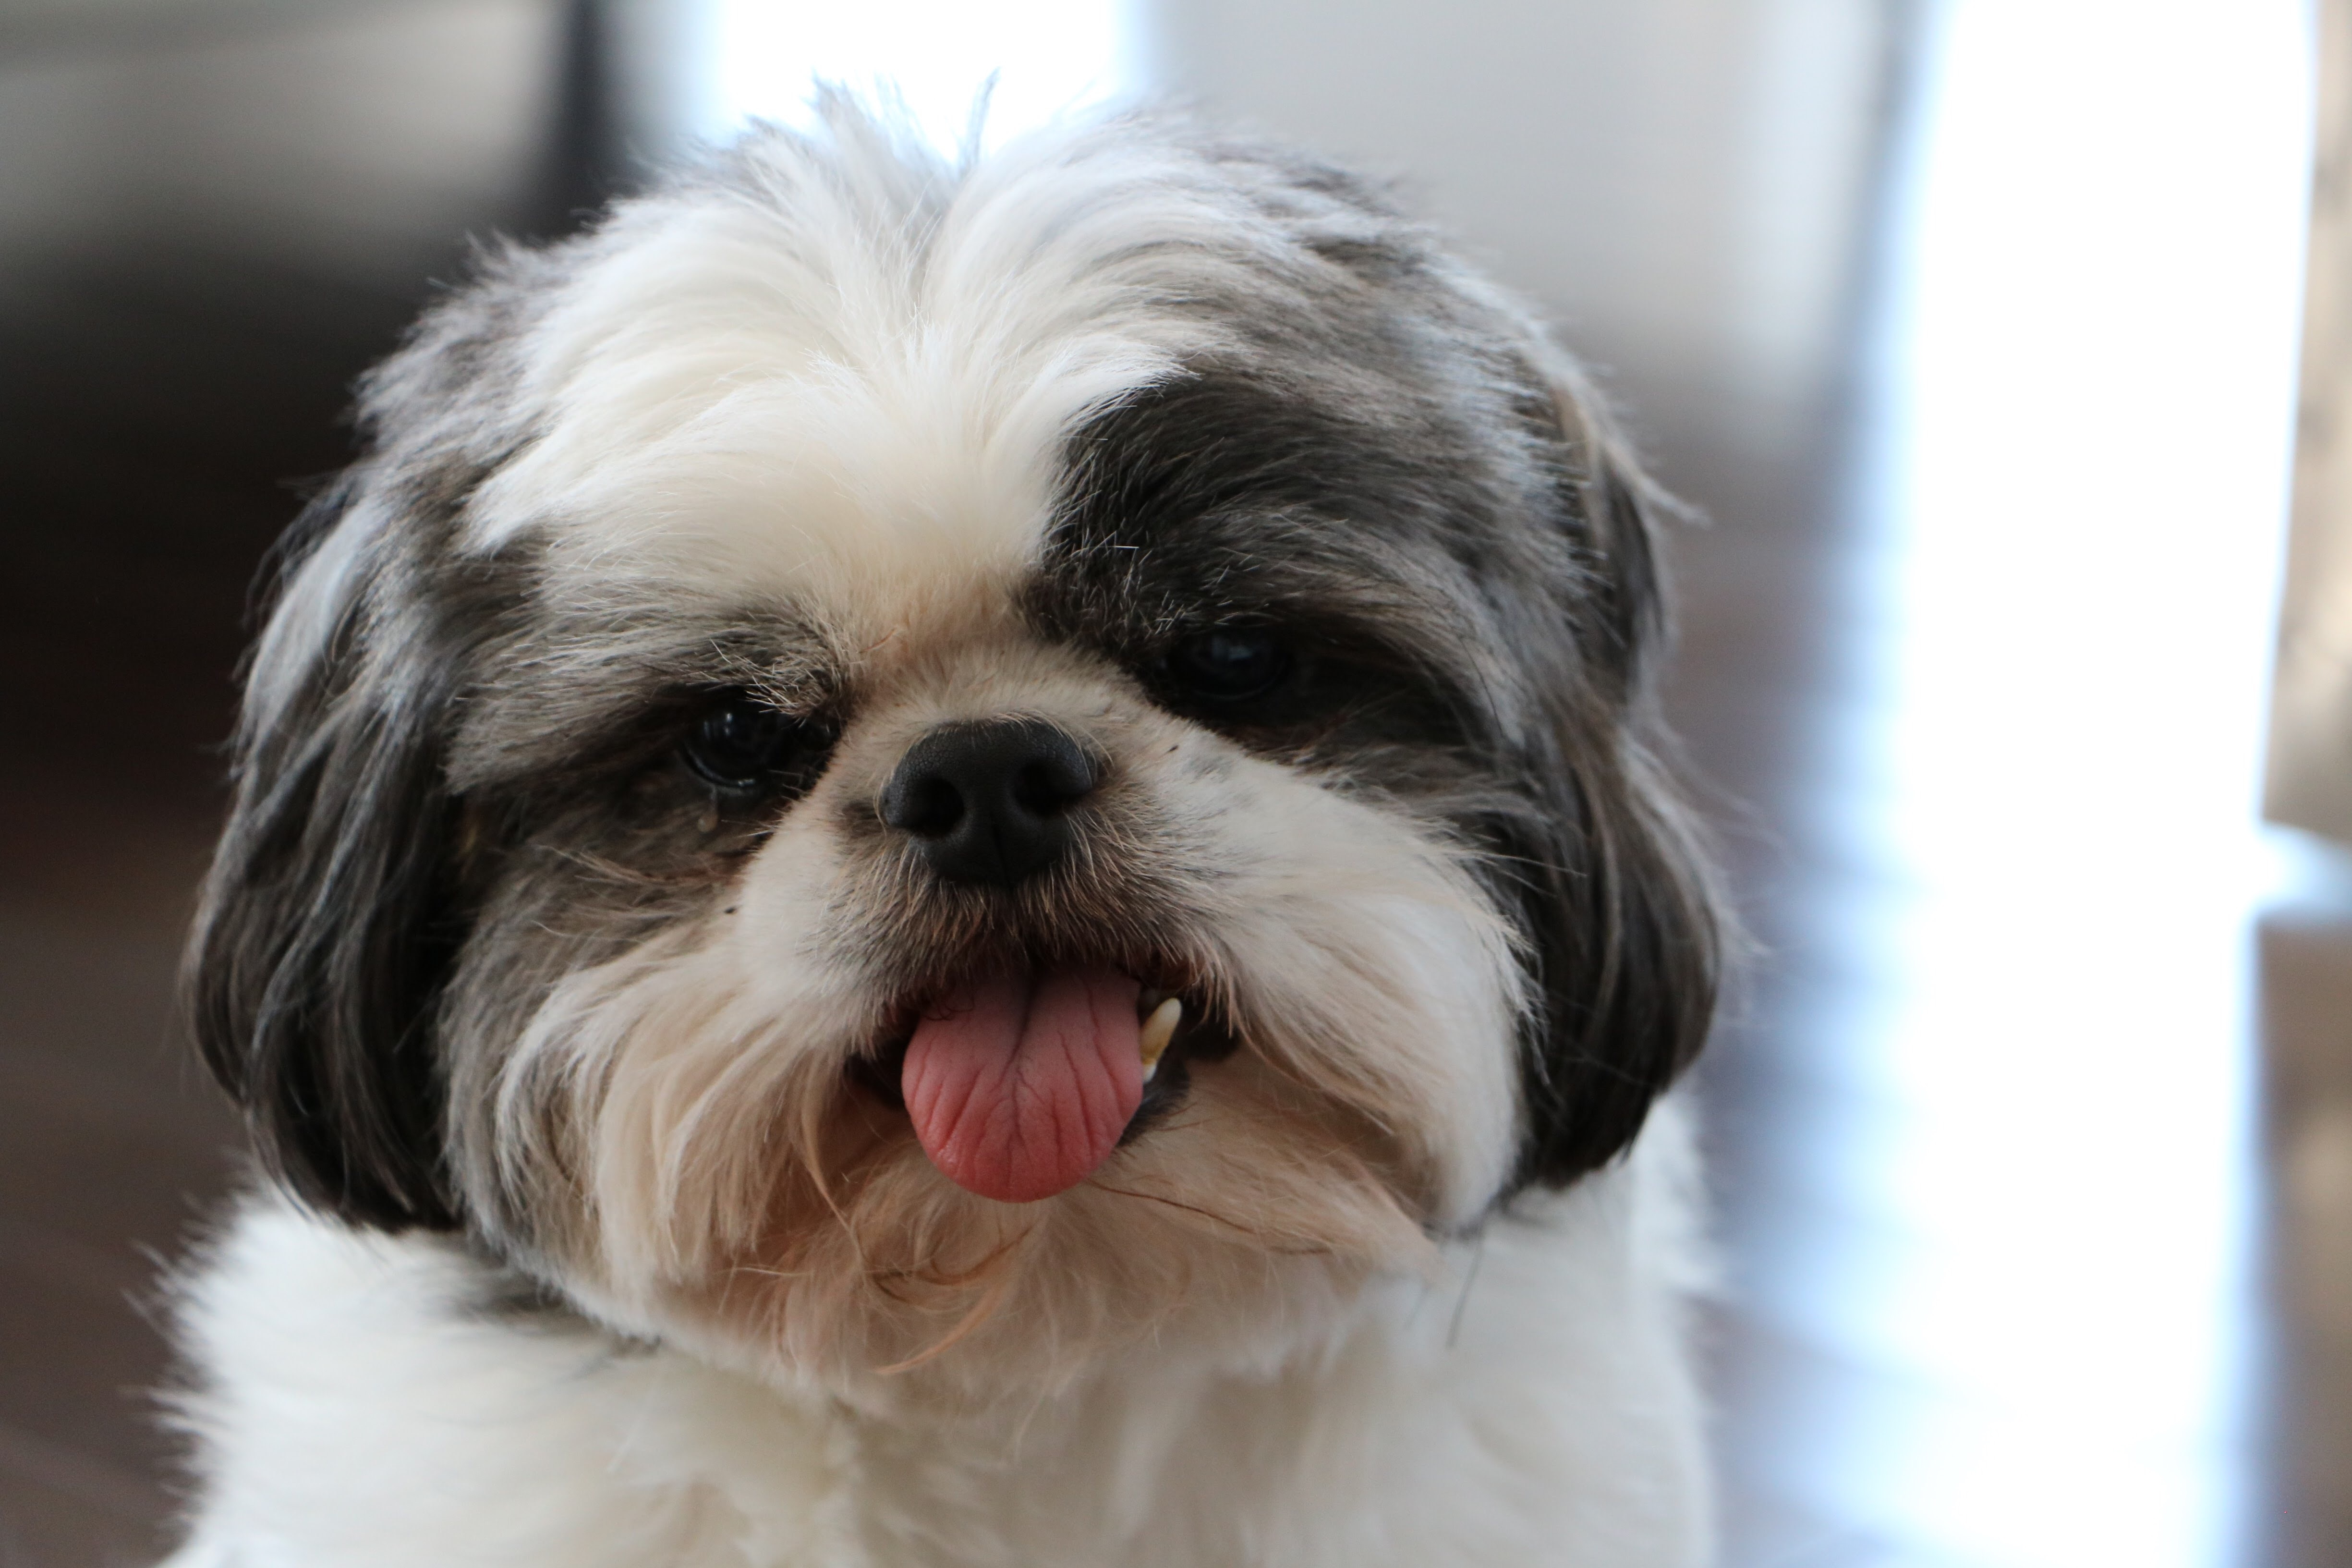
white, puppy, dog, cute, mammal, grey, vertebrate, tongue, dog breed, lhasa apso, shih tzu, havanese, dog like mammal